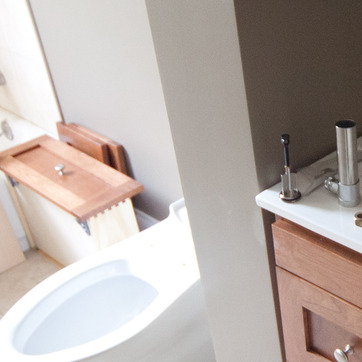
Material: painted